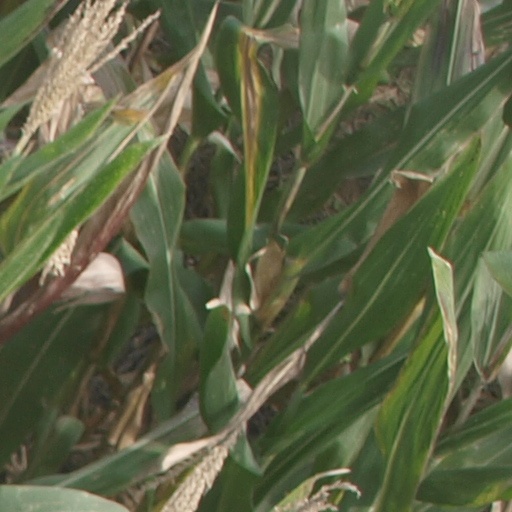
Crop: maize; corn